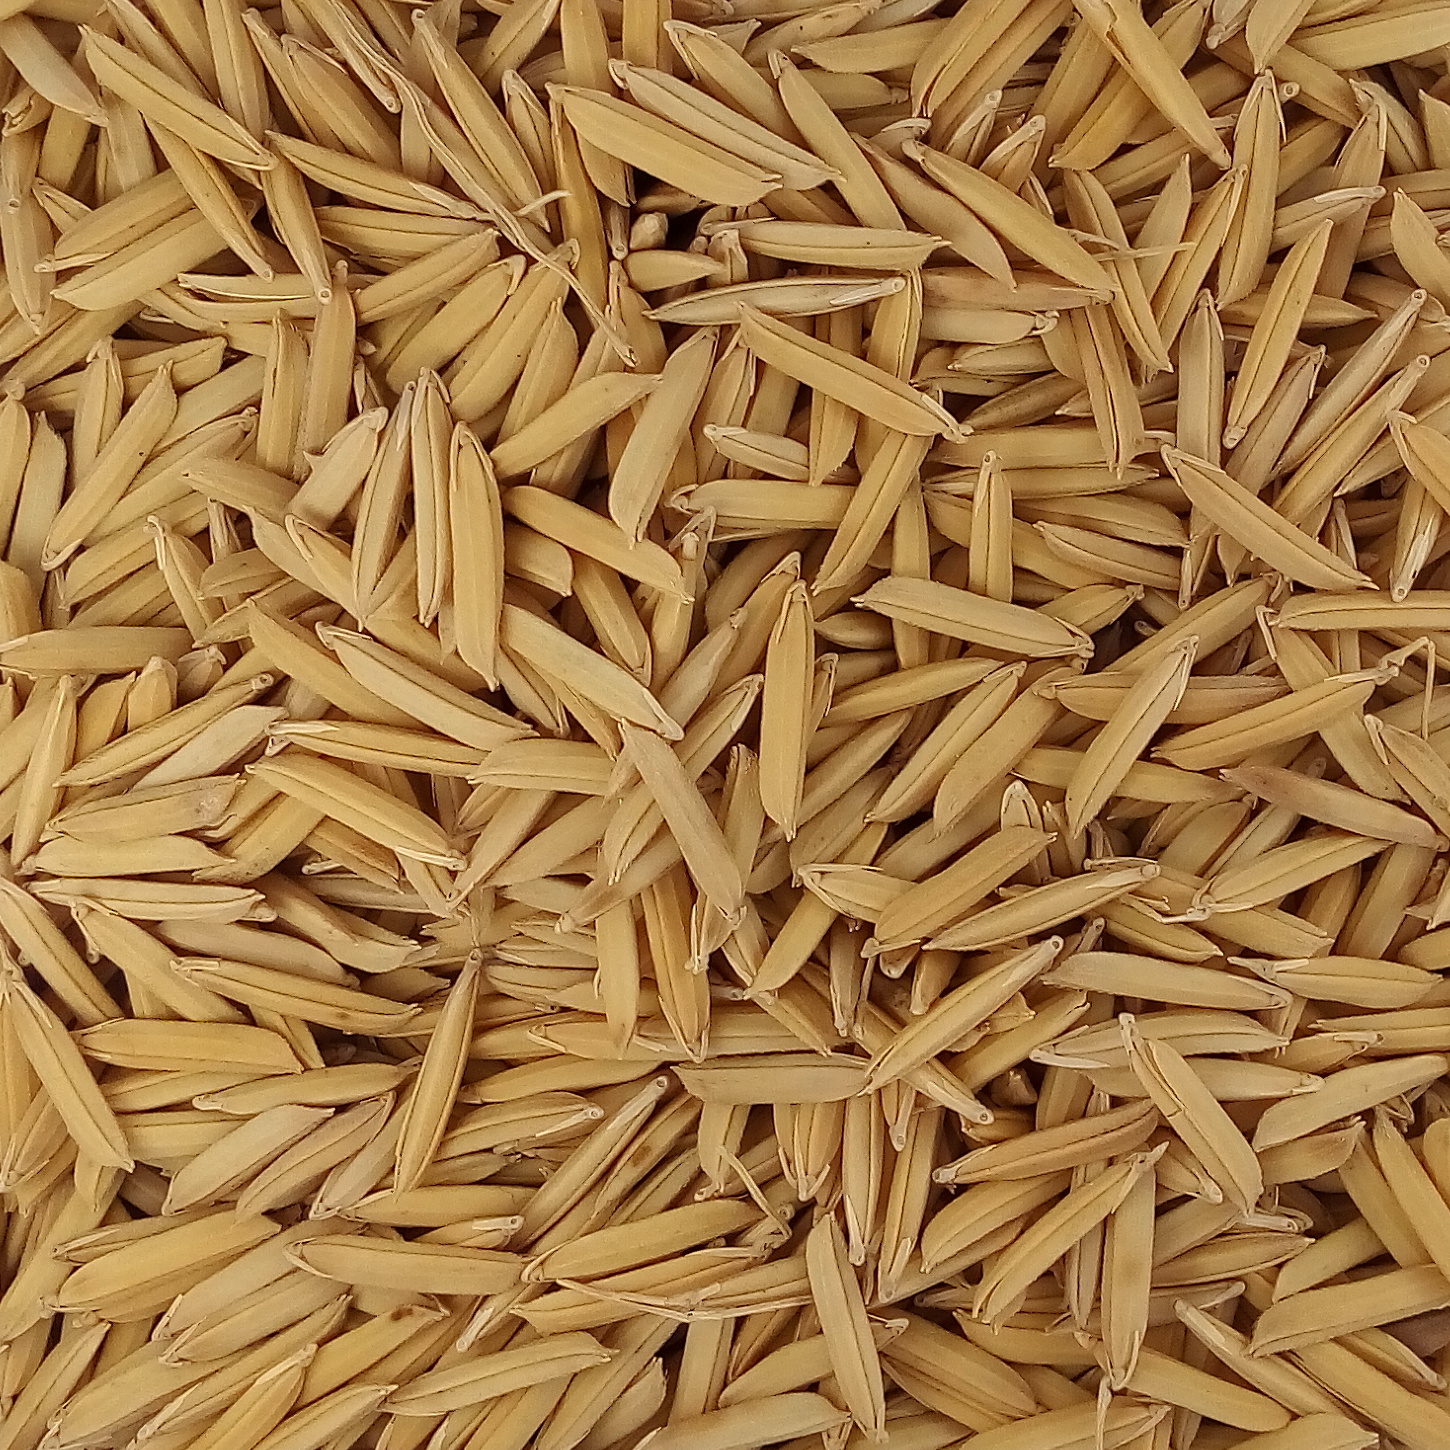
Rice seed variety: 1509